Jóhann Berg Guðmundsson

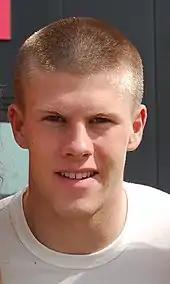
Jóhann at AZ

After an earlier bid from Hamburger SV fell through, Jóhann transferred to Dutch club AZ on 28 January 2009, signing a 5-year contract.